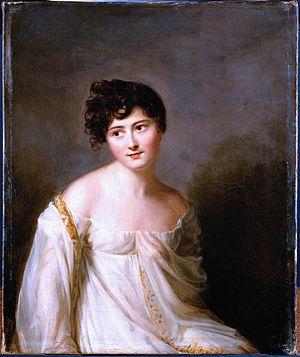
Juliette Récamier, par Firmin Massot.
Firmin Massot est un peintre portraitiste et de genre né le 5 mai 1766 à Genève et mort dans la même ville le 16 mai 1849.
Jeanne Françoise Julie Adélaïde Bernard, à la ville Madame Jacques Récamier dite Juliette ou Julie Récamier, née le 3 décembre 1777 à Lyon et morte le 11 mai 1849 à Paris, est une femme de lettres française dont le salon parisien réunit, à partir du Directoire et jusqu'à la monarchie de Juillet, les plus grandes célébrités du monde politique, littéraire et artistique.